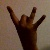
The image shows a hand gesture representing the number 8 in Indian Sign Language.